Marc Gasol

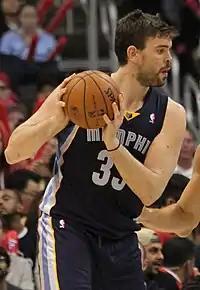
Gasol in November 2013

On December 5, 2016, Gasol recorded his second career triple-double with 28 points, 11 rebounds, and 11 assists in a 110–108 double-overtime win over the New Orleans Pelicans. On December 12, he was named Western Conference Player of the Week for games played December 5–11. It marked his second career Player of the Week award and the ninth time a Grizzlies player has won the weekly accolade. On January 25, 2017, he scored a career-high 42 points in a 101–99 win over the Toronto Raptors. A day later, he was named an NBA All-Star for the third time in his career. On March 16, 2017, he recorded his third career triple-double with 18 points, 10 rebounds, and 10 assists in a 103–91 win over the Atlanta Hawks.